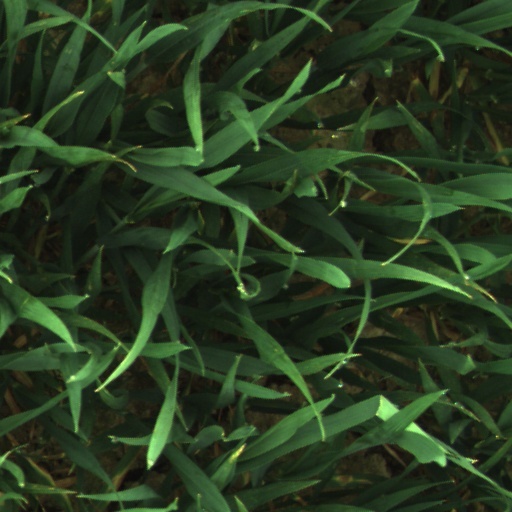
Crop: wheat